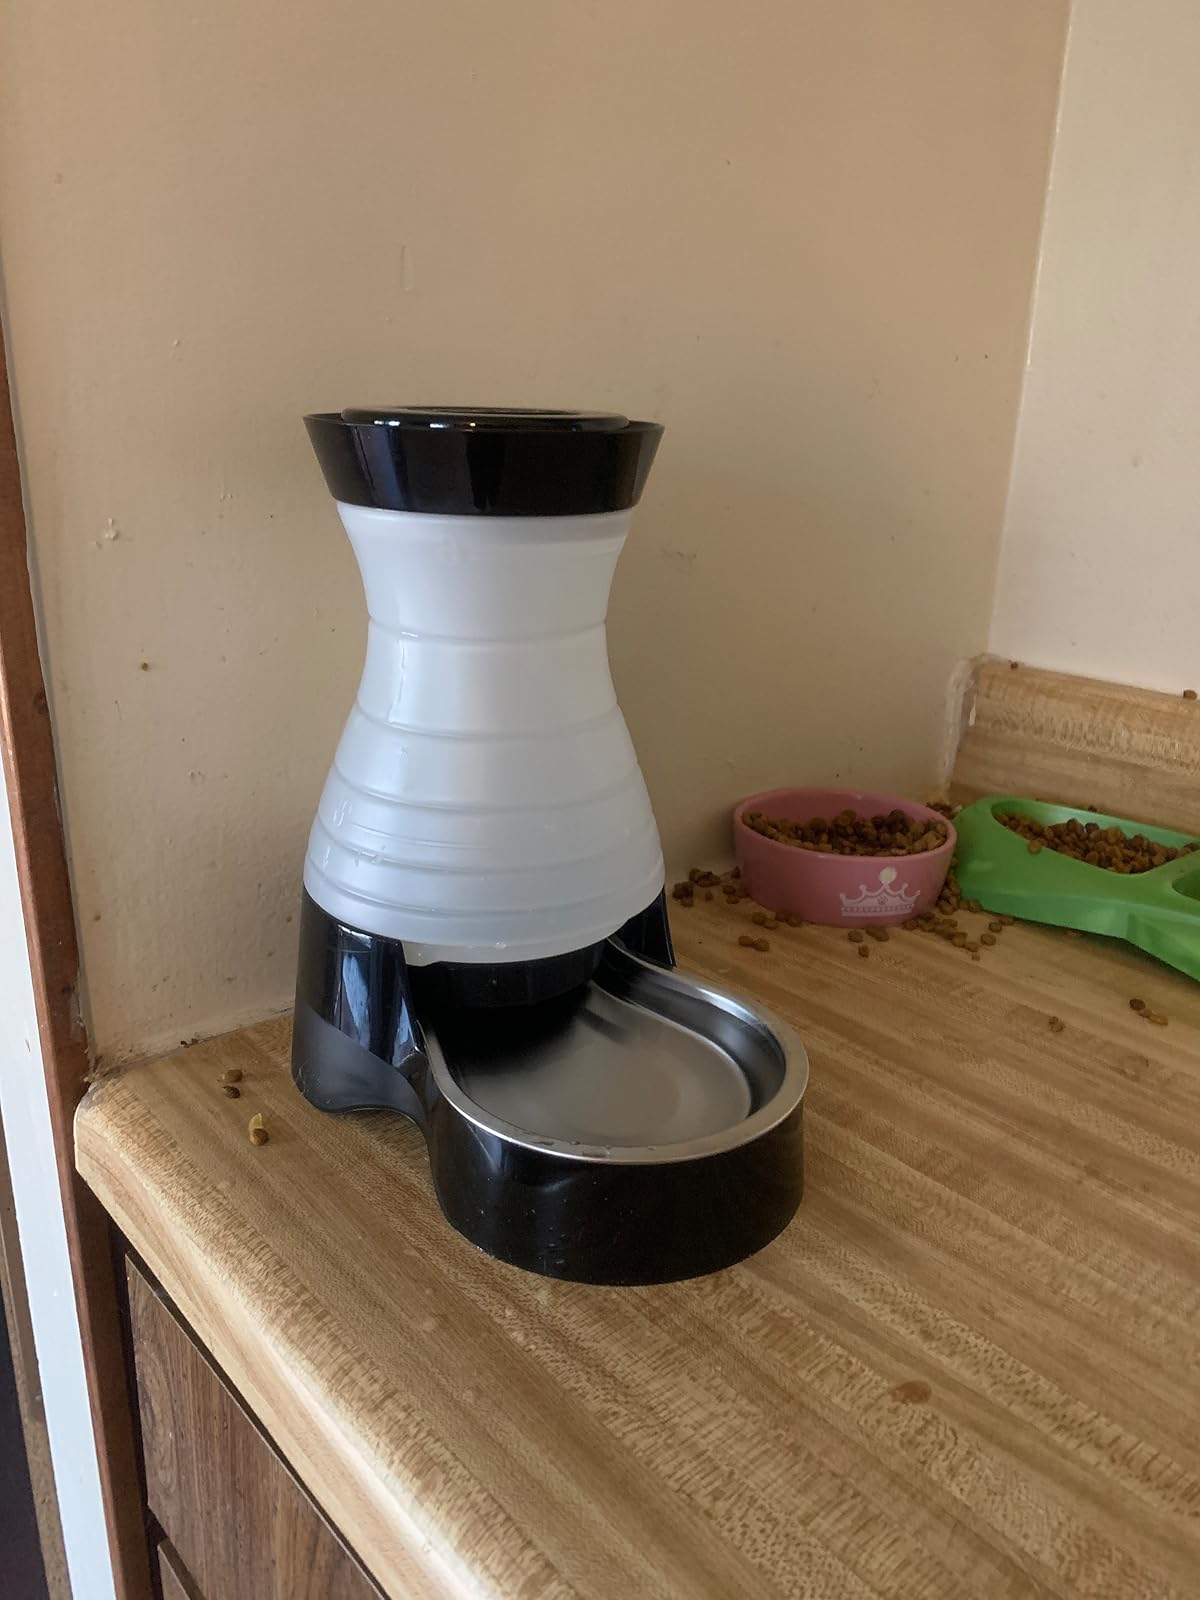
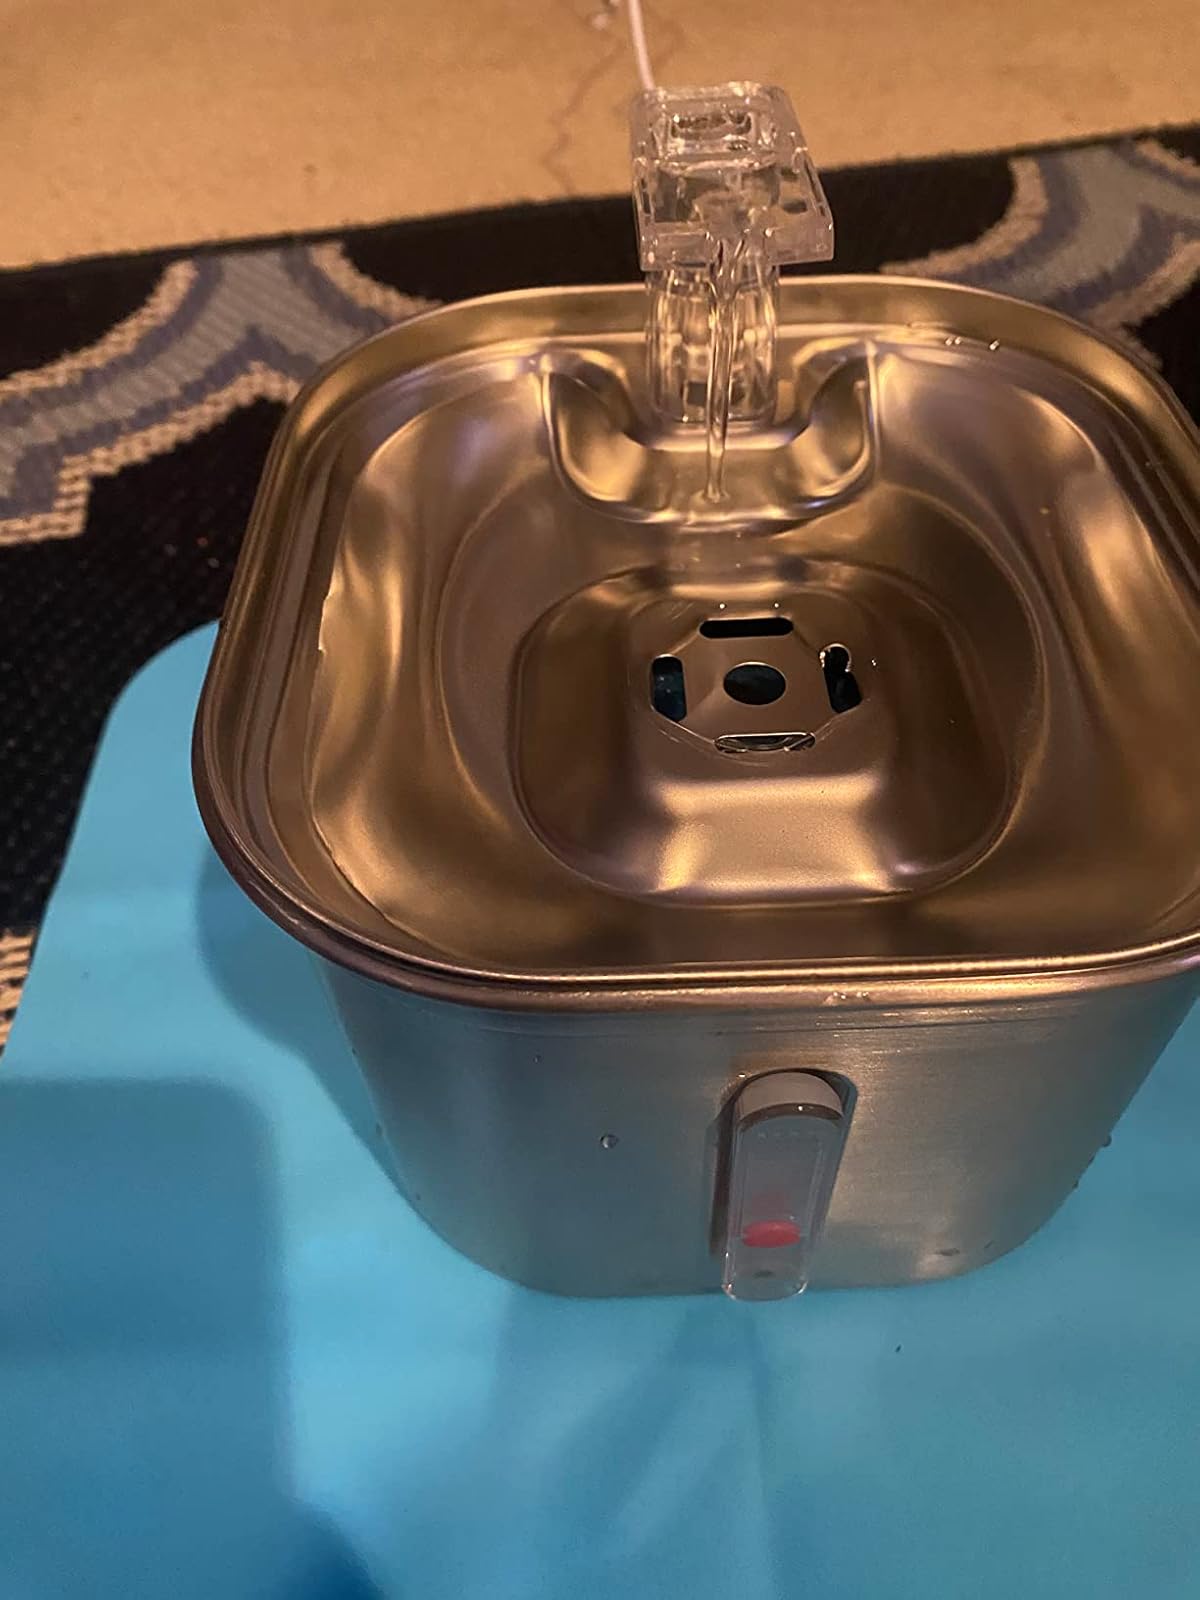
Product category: items_bowl
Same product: no